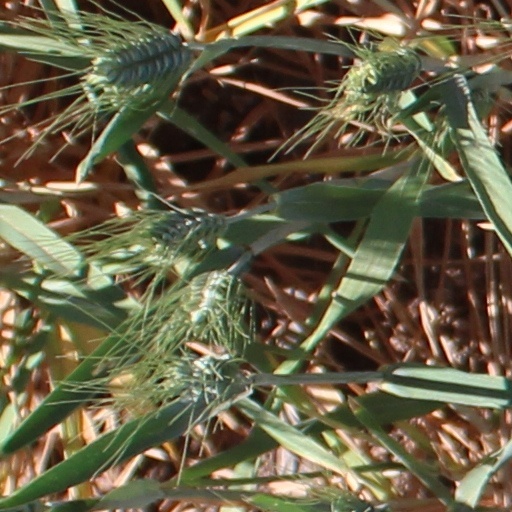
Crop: wheat